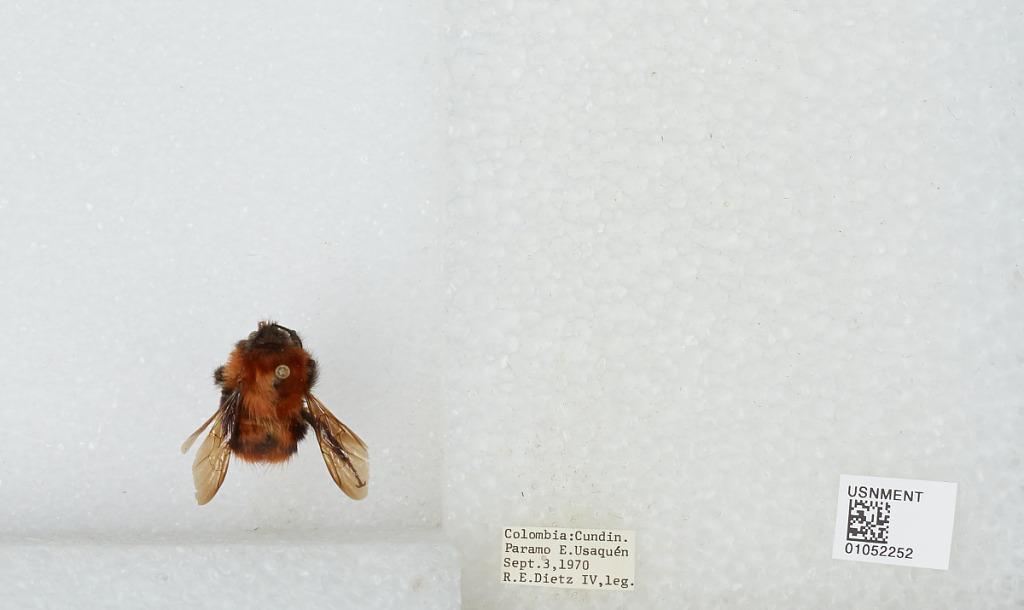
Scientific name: Bombus sp.
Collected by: R. Dietz
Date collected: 1970-9-3
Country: Colombia
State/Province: Cundinamarca
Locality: Paramo E. Usaquén